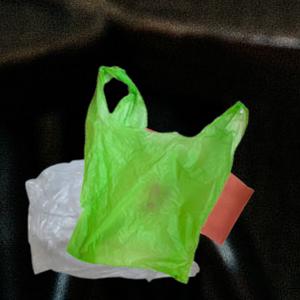
Label: plasticbags